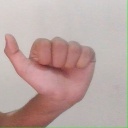
अक्षर: त